Appudappudu

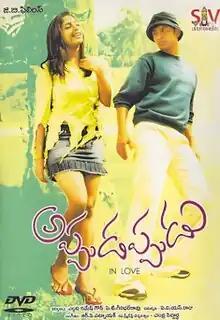
DVD cover

Appudappudu is a 2003 Indian Telugu-language romantic drama film directed by Chandra Siddhartha starring Raja and Sriya Reddy, in her Telugu debut.